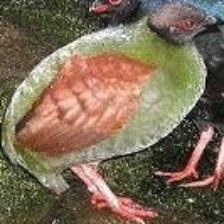
Species: CRESTED WOOD PARTRIDGE
Scientific name: ROLLULUS ROULOUL
ImageNet parent category: partridge